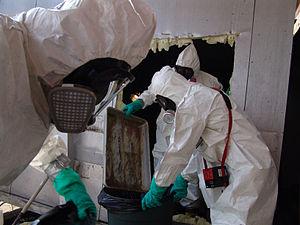
Waveland, MS, September 30, 2005 -- FEMA/EPA, retrait de matières dangereuses par une équipe de nettoyage spécialisée en matière de gestion du risque santé-environnement. Les membres d'une équipe EPA / FEMA sont ici en train d'évacuer un stock de viande en putréfaction, dans le congélateur d'une école élémentaire tombé en panne suite au passage de l'ouragan Katrina. Photo
L'expression « santé-environnement », apparue à la fin du XXᵉ siècle, désigne le champ commun aux hypothèses, connaissances et théories prospectives portant sur les relations possibles entre :